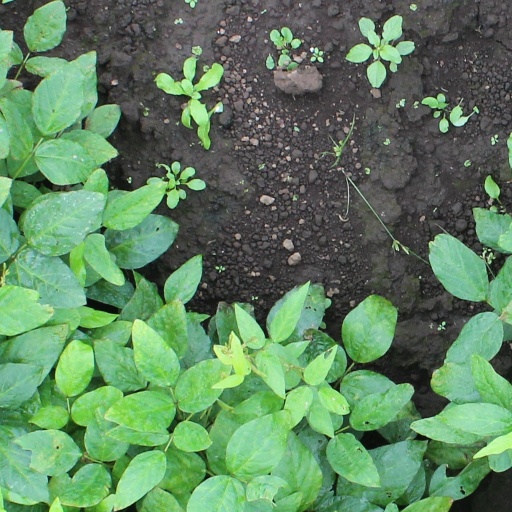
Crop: soybean